Women in Ethiopia

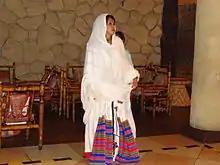
Ethiopian woman in traditional attire, 2011.

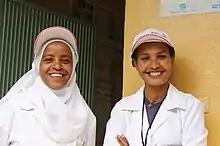
Community health care workers

In urban areas, women have greater access to education, health care and employment outside the home. In 1976, around 40 percent of employed women in urban areas worked in the service sector, mainly in hotels, restaurants, and bars. A few women with higher education also found professional employment. Employment in production and related areas (such as textiles and food processing) accounted for 25 percent of the female work force, followed by sales, which accounted for about 11 percent. The survey also found that women factory workers in Addis Ababa earned about a quarter of the wages men earned for the same type of work. These differences existed despite a 1975 proclamation stipulating equal pay for equal work for men and women.